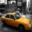
Label: automobile